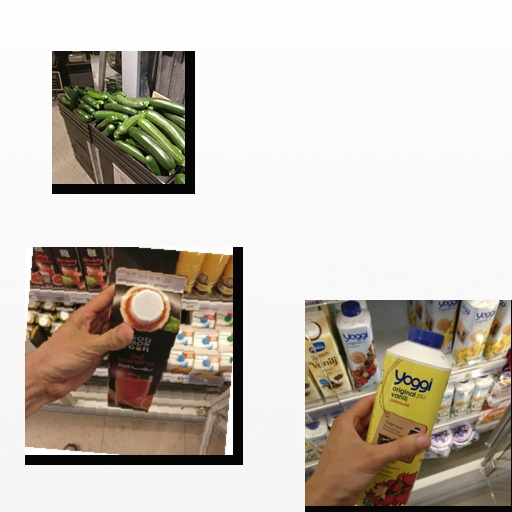
Food items: zucchini, red_grapefruit_juice, strawberry_yoghurt